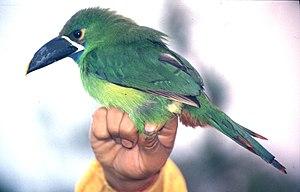
Le Toucanet à gorge noire est une espèce d'oiseaux de la famille des Ramphastidae.